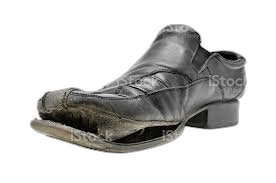
Waste category: shoes